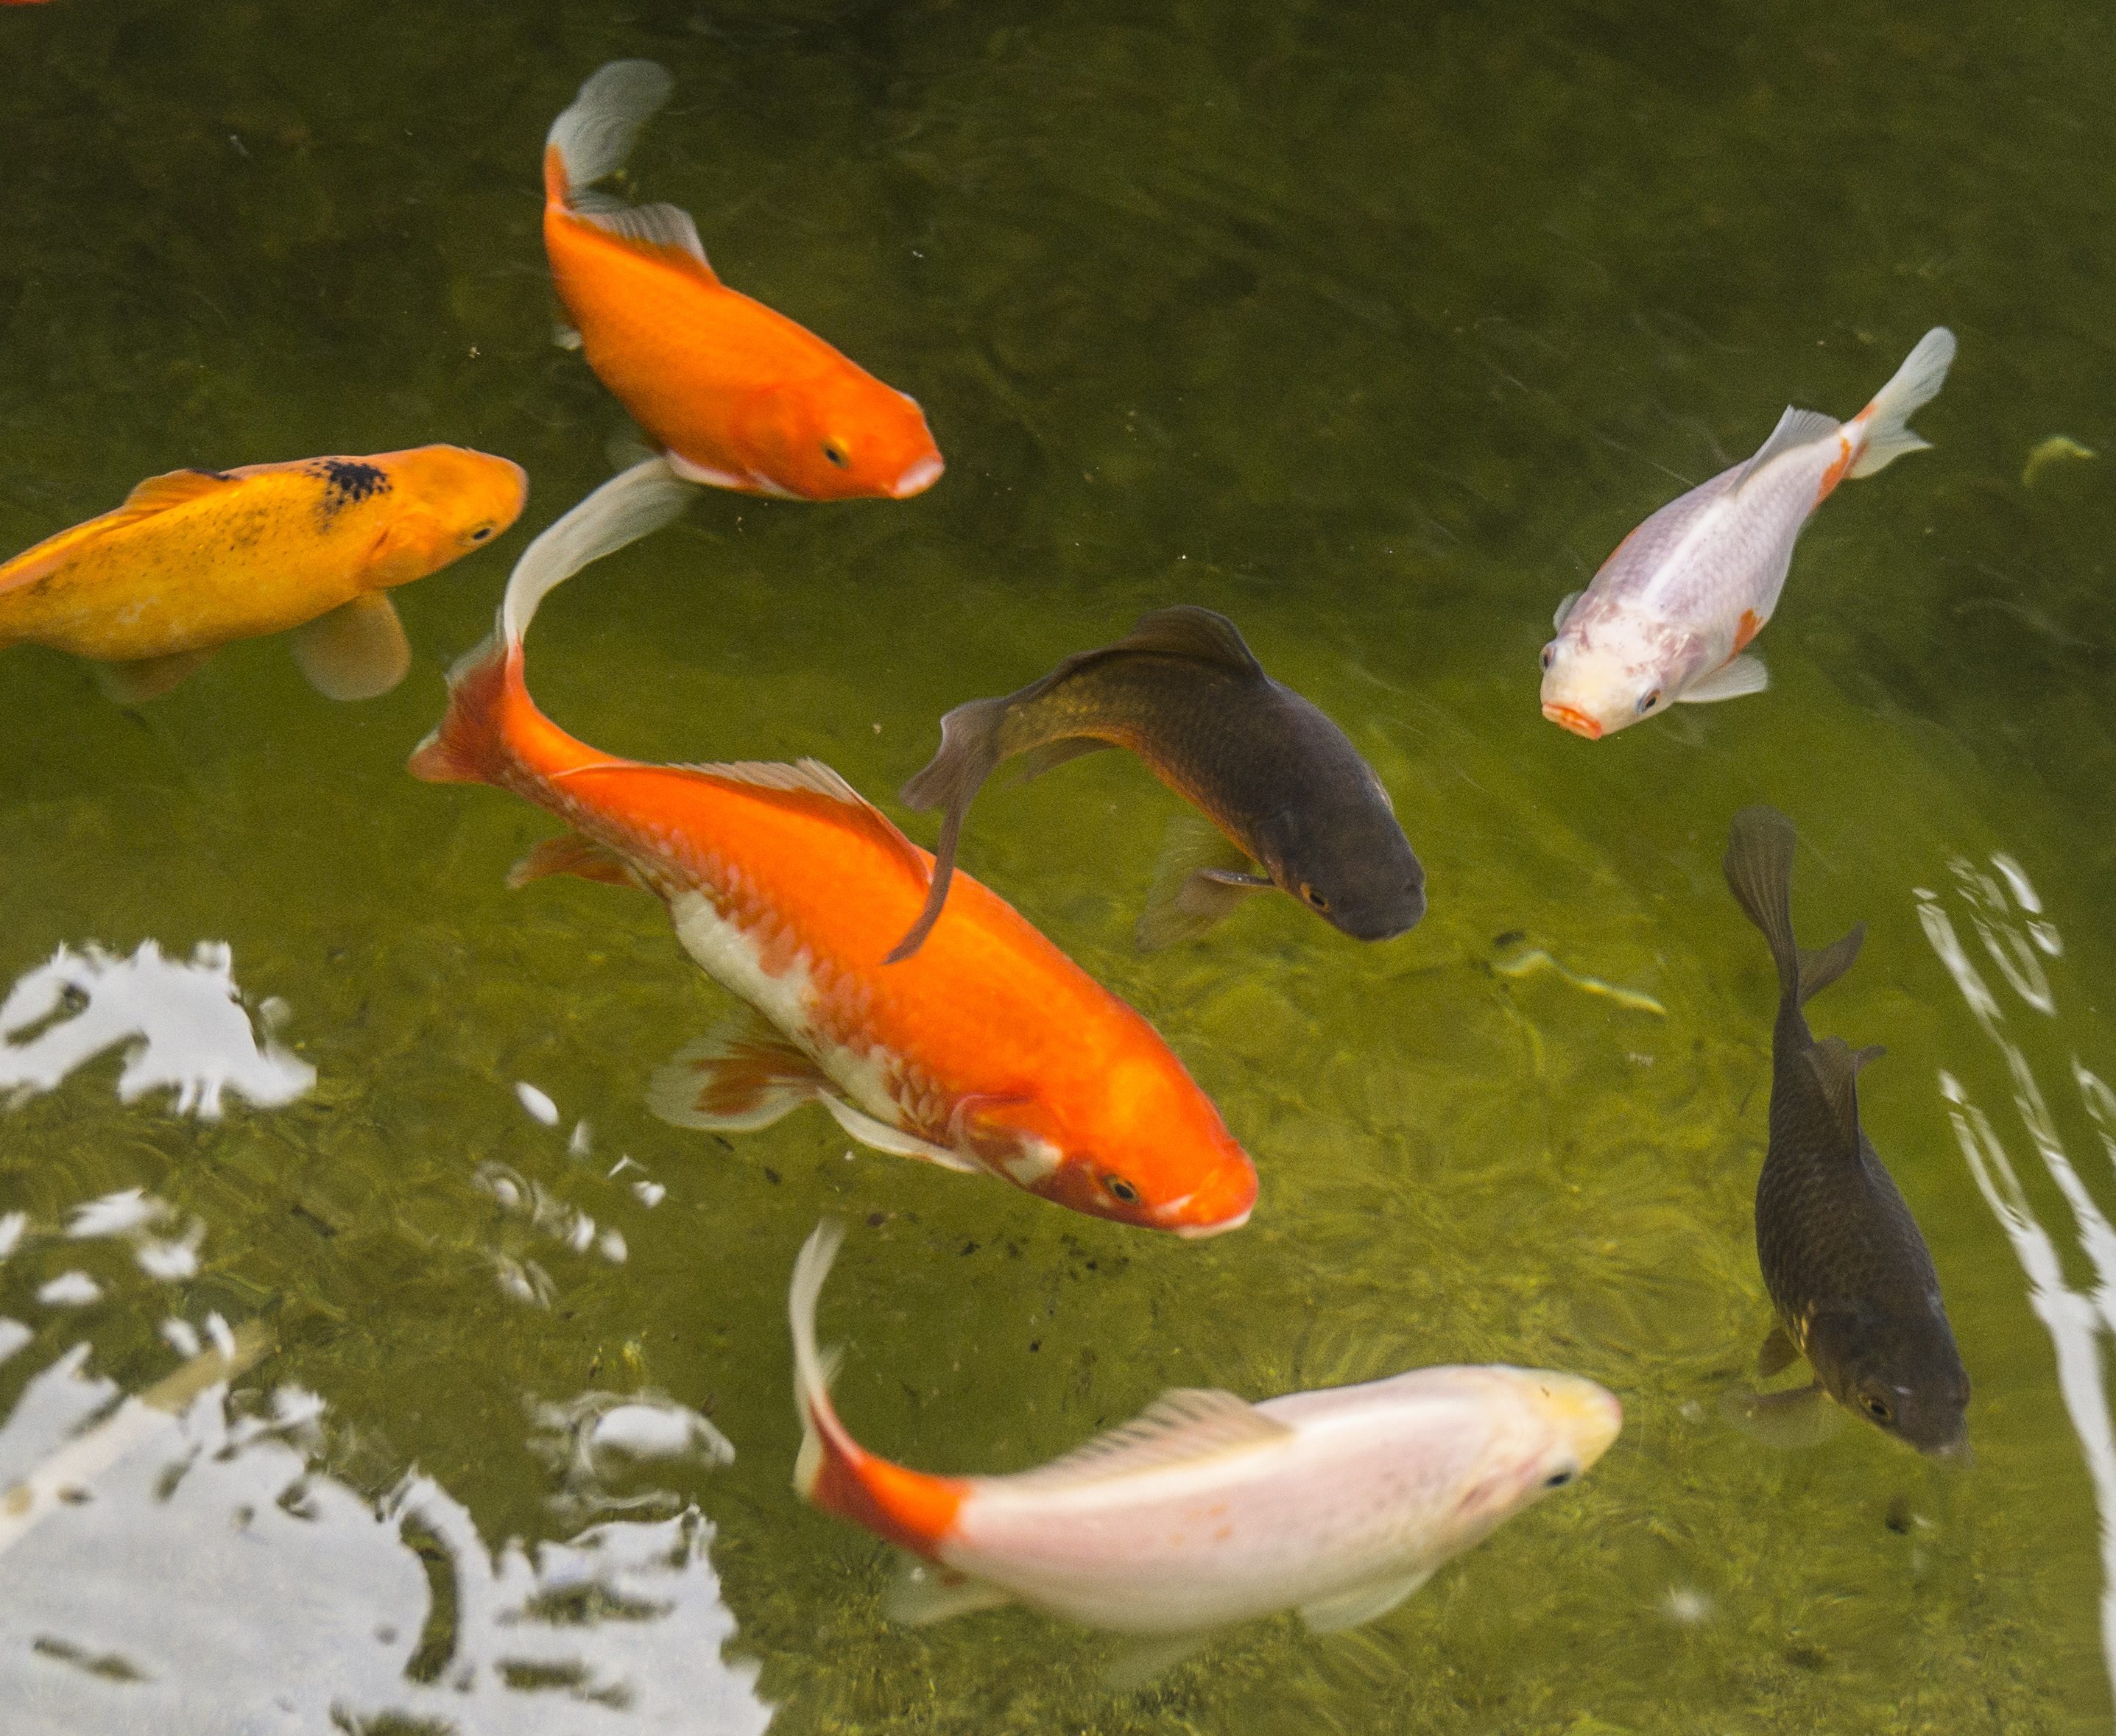
water, white, pond, clear, swim, feed, red, black, garden, fish, gill, goldfish, koi, garden pond, cold water, fish pond, veiltail, young fish, marine biology